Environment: real
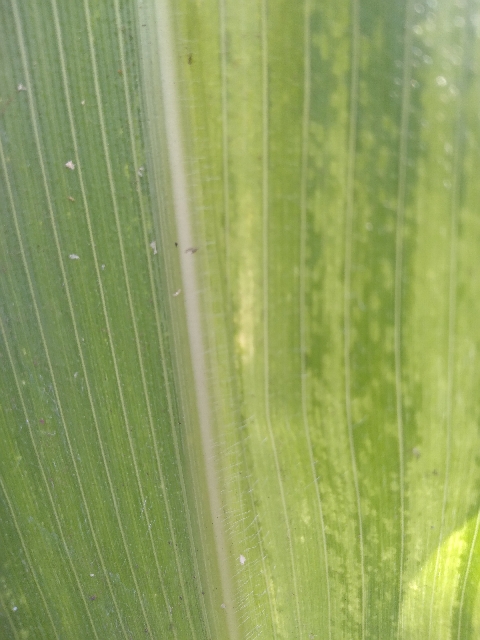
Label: lethal_necrosis